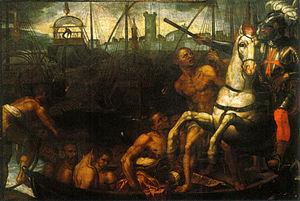
La bataille de Lépante est une bataille navale qui s'est déroulée le 7 octobre 1571 dans le golfe de Patras, sur la côte occidentale de la Grèce, à proximité de Naupacte — appelée alors Lépante —, dans le contexte de la Quatrième Guerre vénéto-ottomane. La puissante marine ottomane y affronta une flotte chrétienne comprenant des escadres vénitiennes et espagnoles renforcées de galères génoises, pontificales, maltaises et savoyardes, le tout réuni sous le nom de Sainte-Ligue à l'initiative du pape Pie V. La bataille se conclut par une défaite pour les Ottomans qui y perdirent la plus grande partie de leurs vaisseaux et plus de 20 000 hommes. L'événement eut un retentissement considérable en Europe car, plus encore que la défaite des janissaires lors du Grand Siège de Malte de 1565, il sonna comme un coup d'arrêt porté à l'expansionnisme ottoman. C’est d’ailleurs en souvenir de cette victoire que fut instituée la fête de Notre-Dame de la Victoire, puis fête du Saint-Rosaire à partir de 1573.